La Chapelle-au-Moine

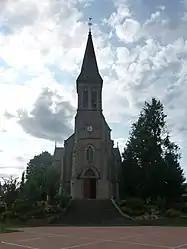
The church in La Chapelle-au-Moine

La Chapelle-au-Moine is a commune in the Orne department in north-western France.